Inside (2002 film)

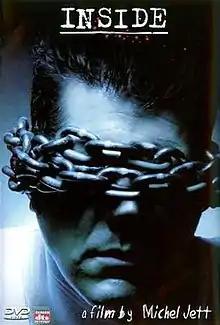
A poster with the film's international title: "Inside"

Inside (also released in the United Kingdom as "Banged Up") is a Québécois film directed by Michel Jetté and released in 2002, about a young man's time in a penitentiary. It is based on Léo Lévesque's collection of prison stories "Contes en coup de poing". The film was classified 13+ in Québec and 18+ in the United Kingdom, and features Emmanuel Auger, Karyne Lemieux and David Boutin.